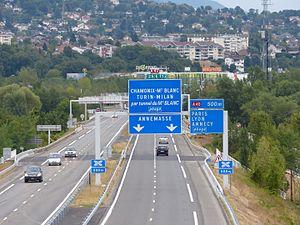
Panneaux D62c, D41c et D74b, sur l'A411 à Gaillard, Haute-Savoie.
La signalisation routière en France désigne l’ensemble des signaux conventionnels implantés sur le domaine routier français et destinés à assurer la sécurité des usagers de la route, soit en les informant des dangers et des prescriptions relatifs à la circulation ainsi que des éléments utiles à la prise de décisions, soit en leur indiquant les repères et équipements utiles à leurs déplacements sur le territoire national.
En France, l'autoroute A411 relie l'autoroute A40 à la frontière entre la France et la Suisse entre Gaillard et Thônex, canton de Genève. Mise en service en 1973, elle est le premier tronçon de l'autoroute A40. Cette portion de 3 kilomètres est rebaptisée A411 après l'ouverture de la section Annemasse-Bellegarde en 1982. Elle se situe presque entièrement sur la commune de Gaillard.